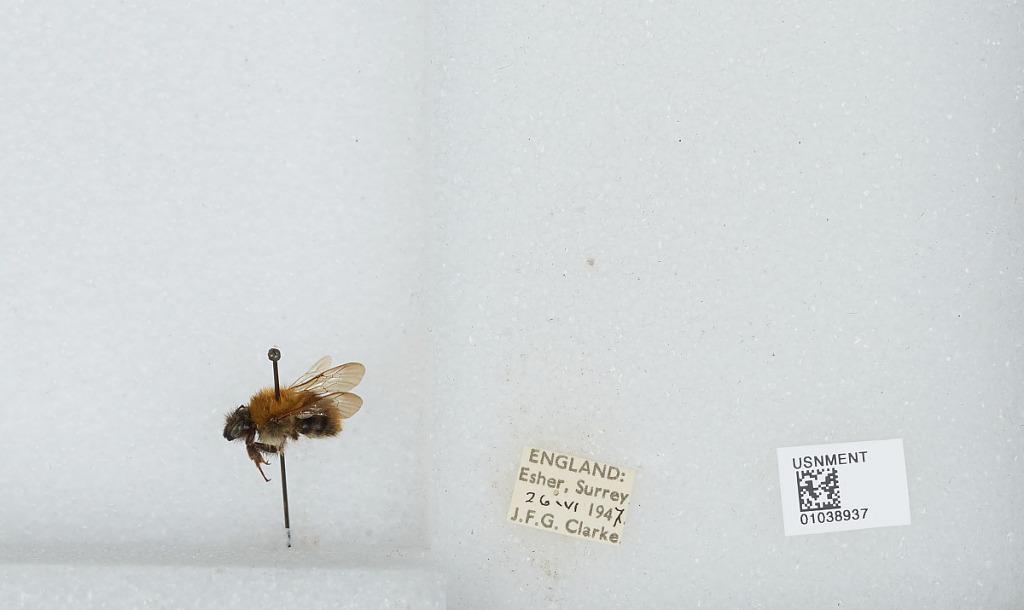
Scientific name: Bombus (Thoracobombus) pascuorum (Scopoli)
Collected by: J. Clarke
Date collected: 1947-6-26
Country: United Kingdom
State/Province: England
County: Surrey
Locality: Esher
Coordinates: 51.3691, -0.365